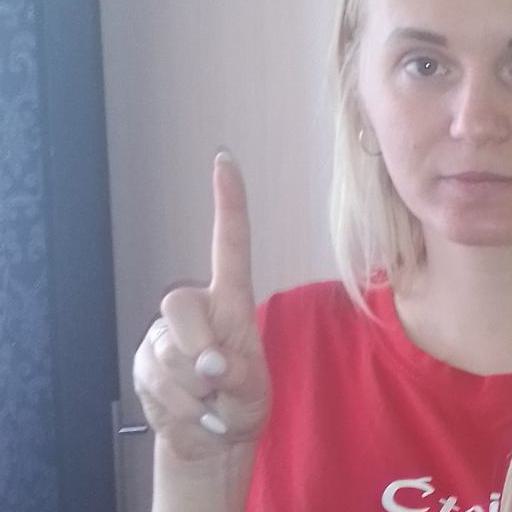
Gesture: one